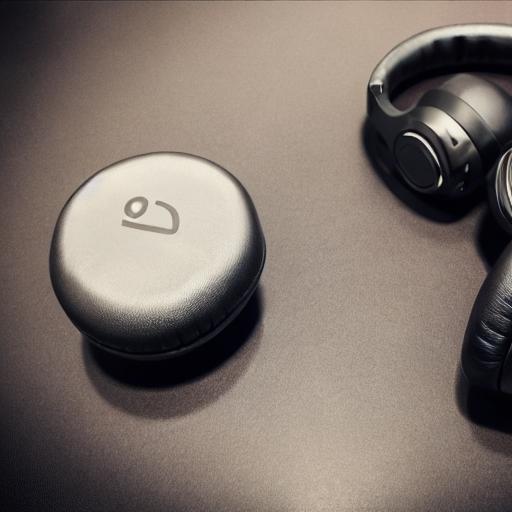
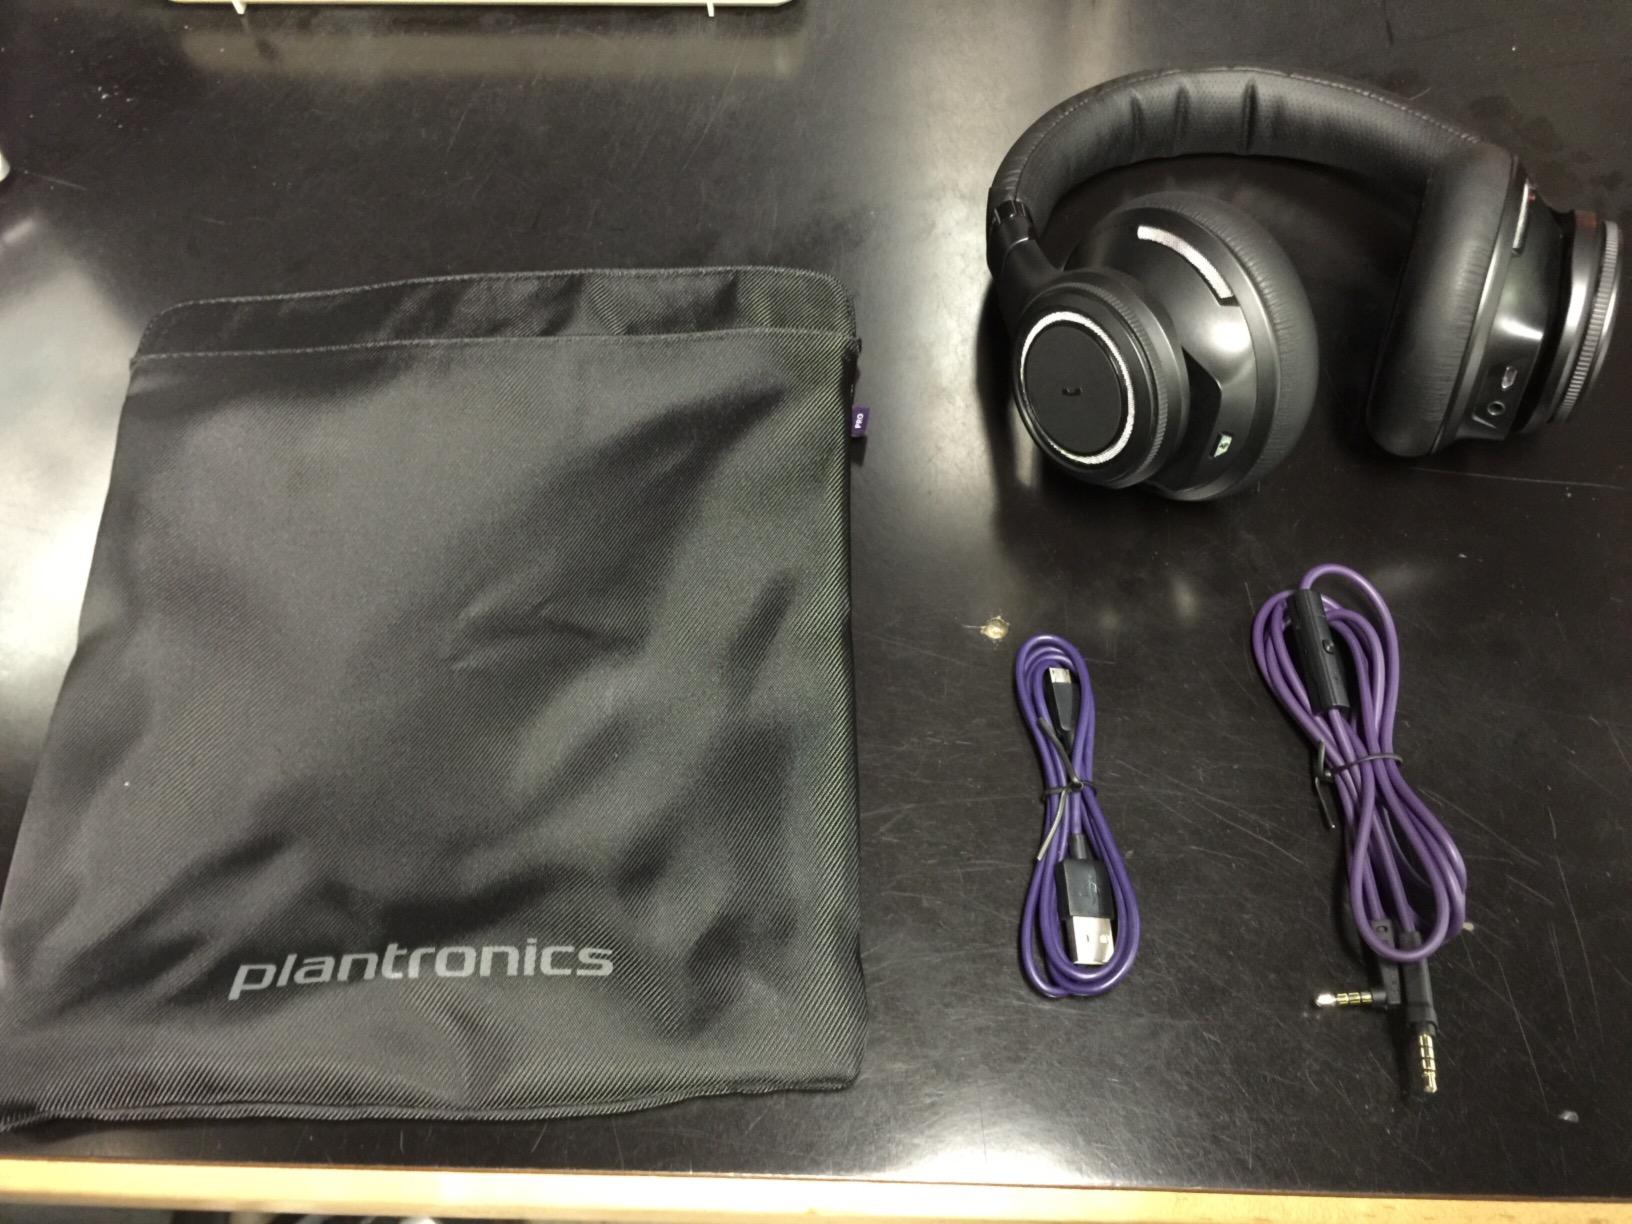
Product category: headphones
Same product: no